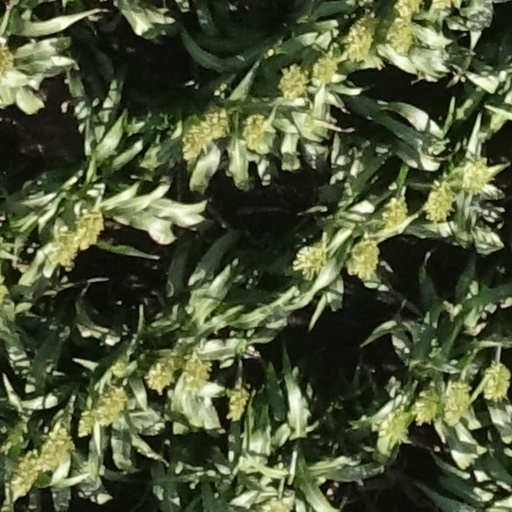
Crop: sorghum